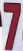
Number: 7